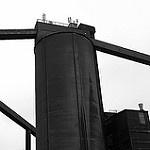
Scene: Outdoor